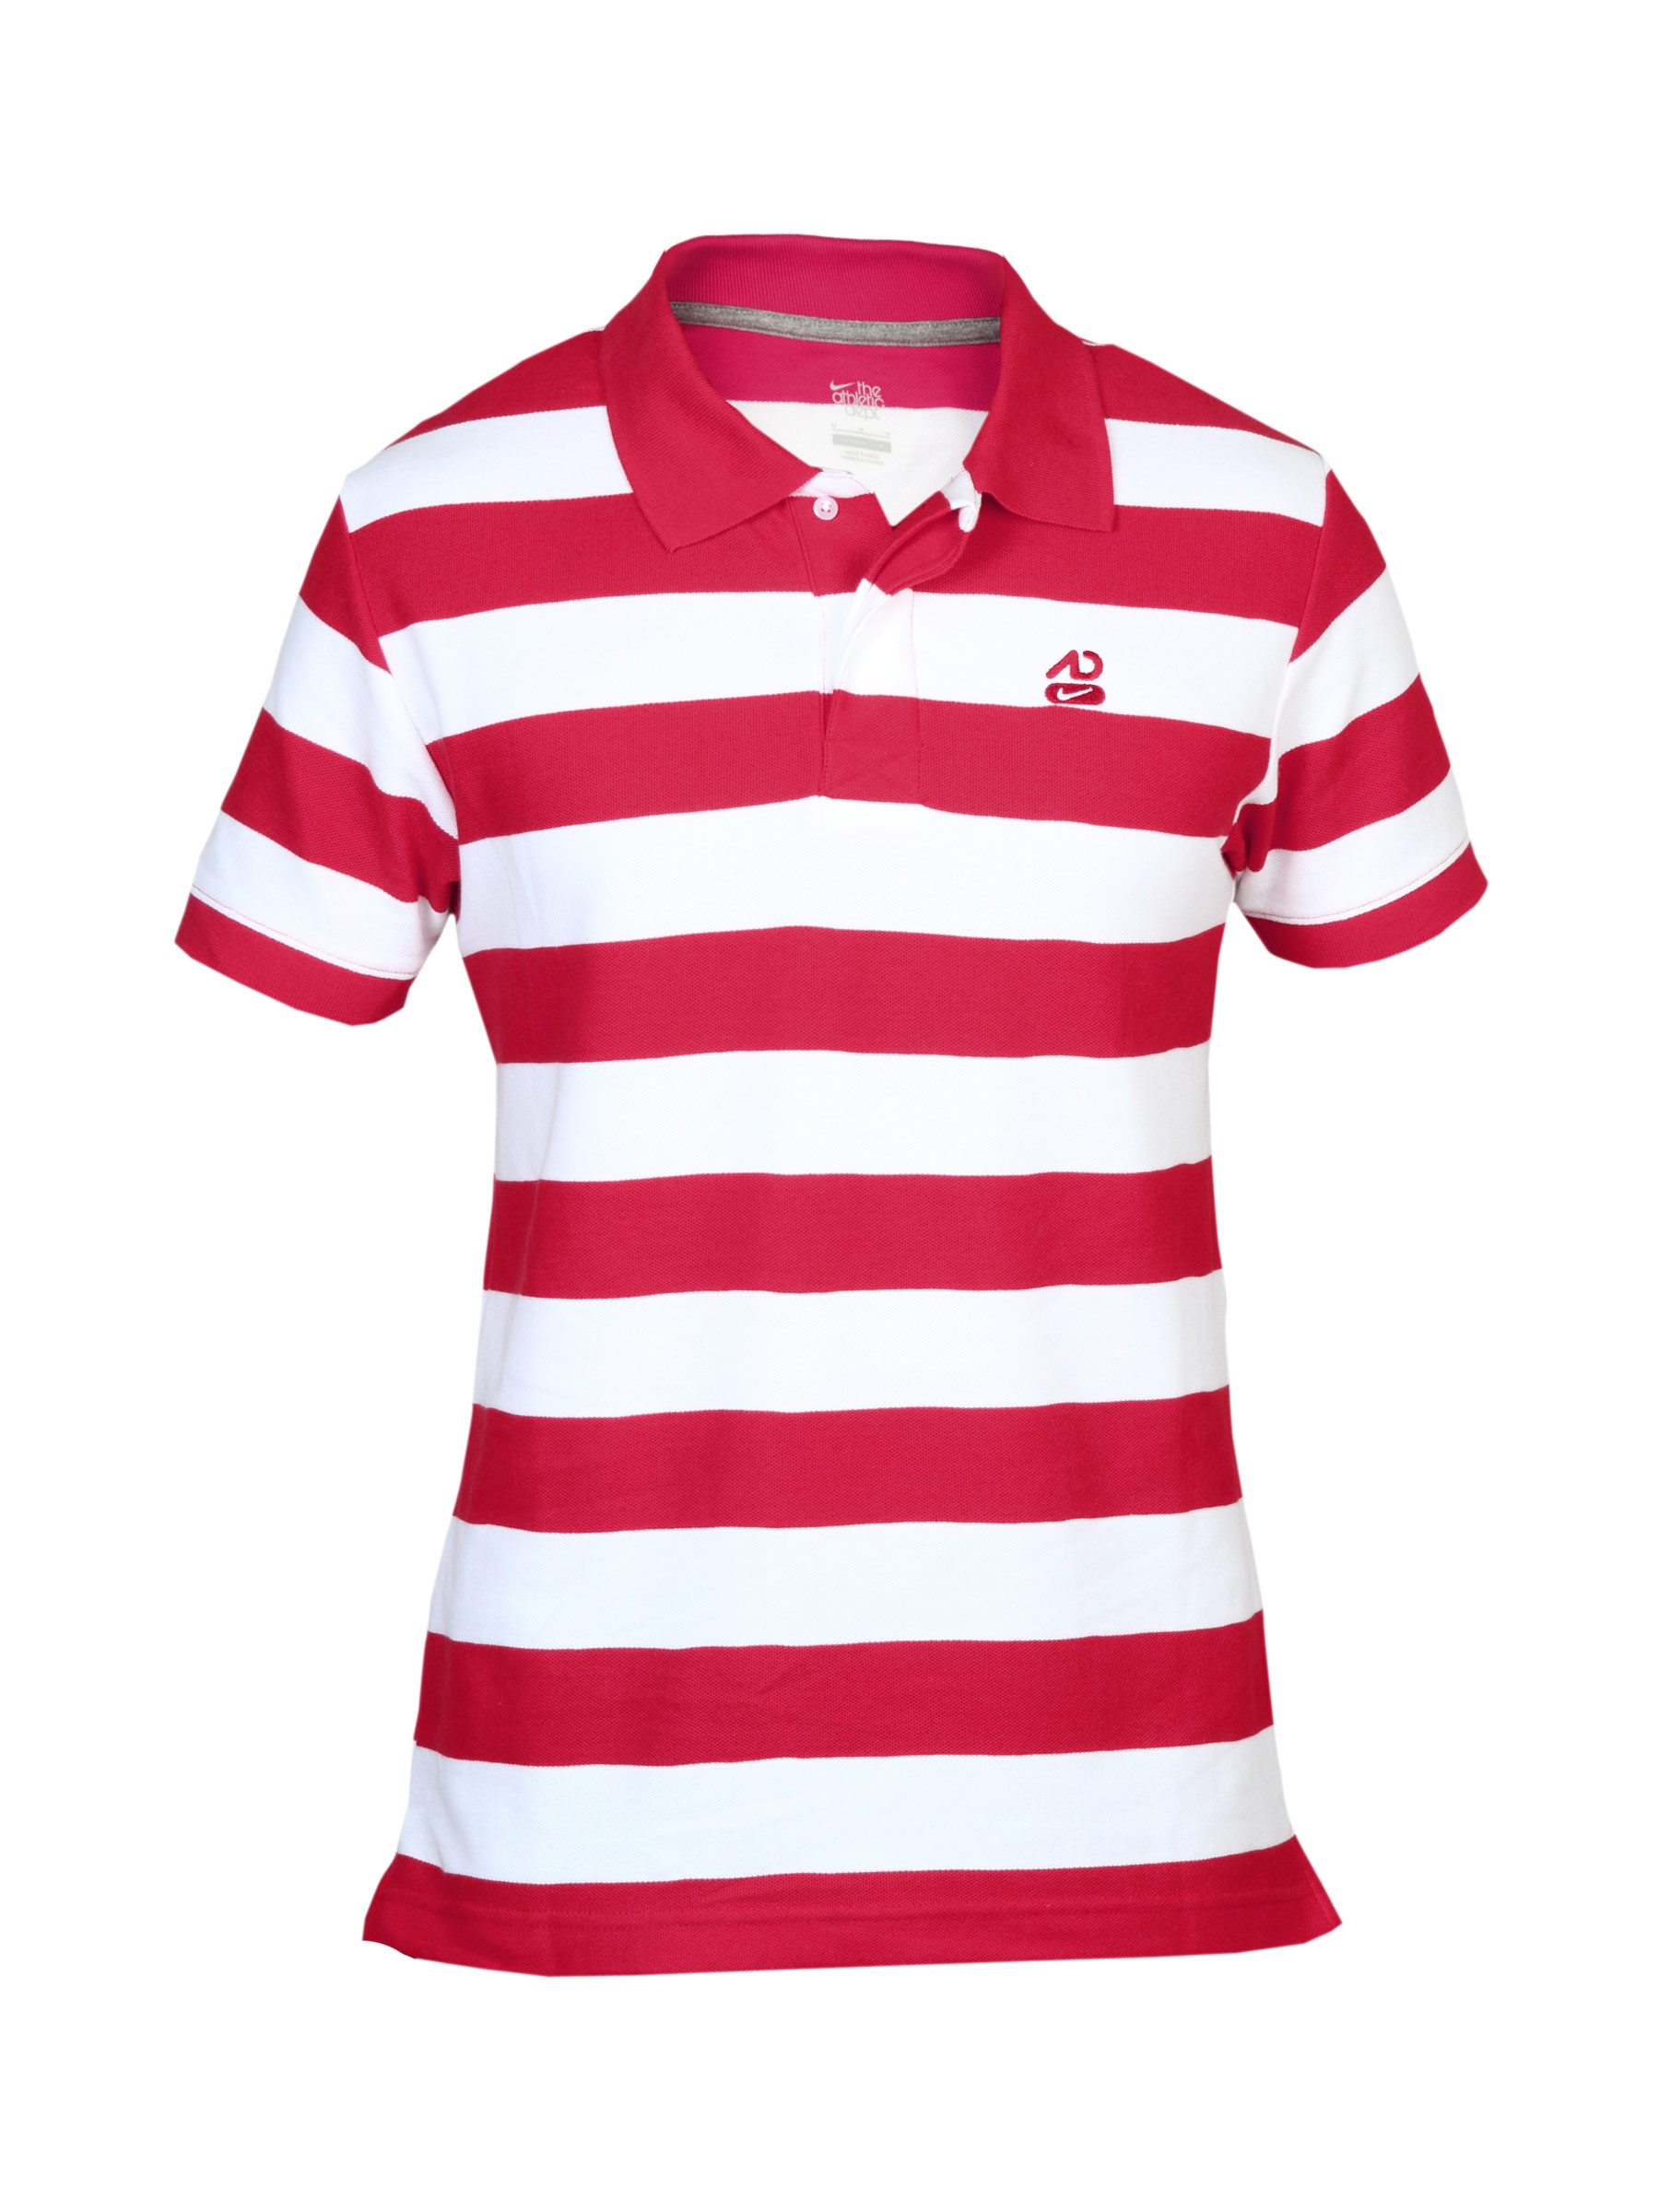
Nike Men's Red Polo T-shirt
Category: Apparel / Topwear / Tshirts
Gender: Men
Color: Red
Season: Summer 2011
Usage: Sports